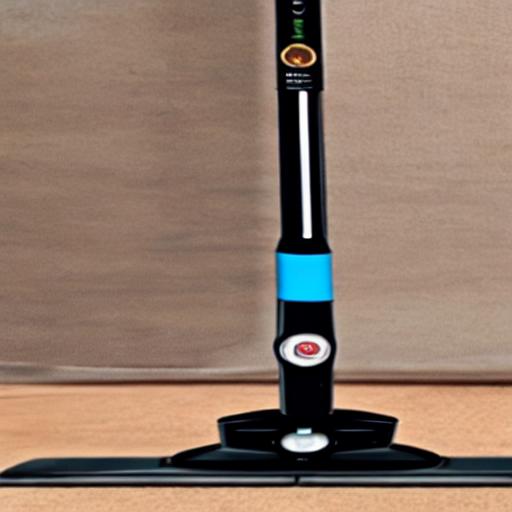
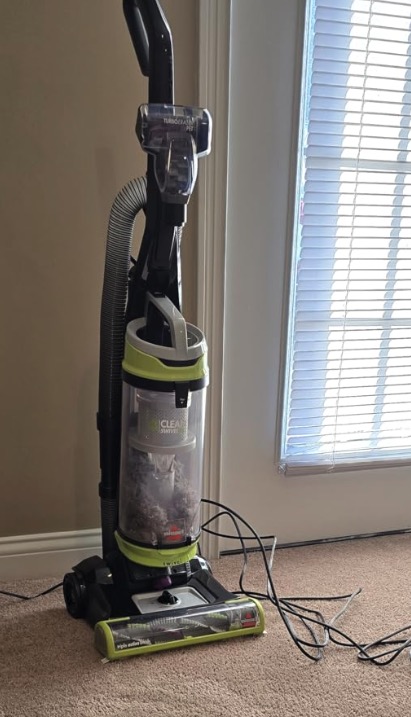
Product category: items_vacuum
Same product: no